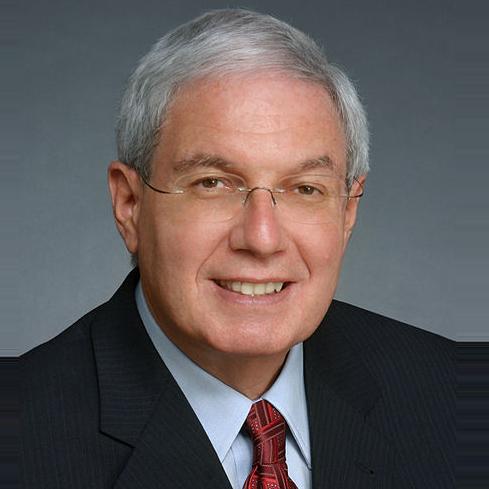
Age: 61